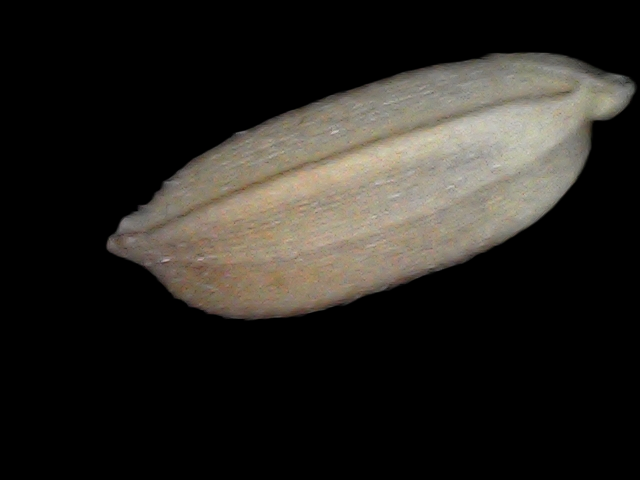
Rice variety: Br22